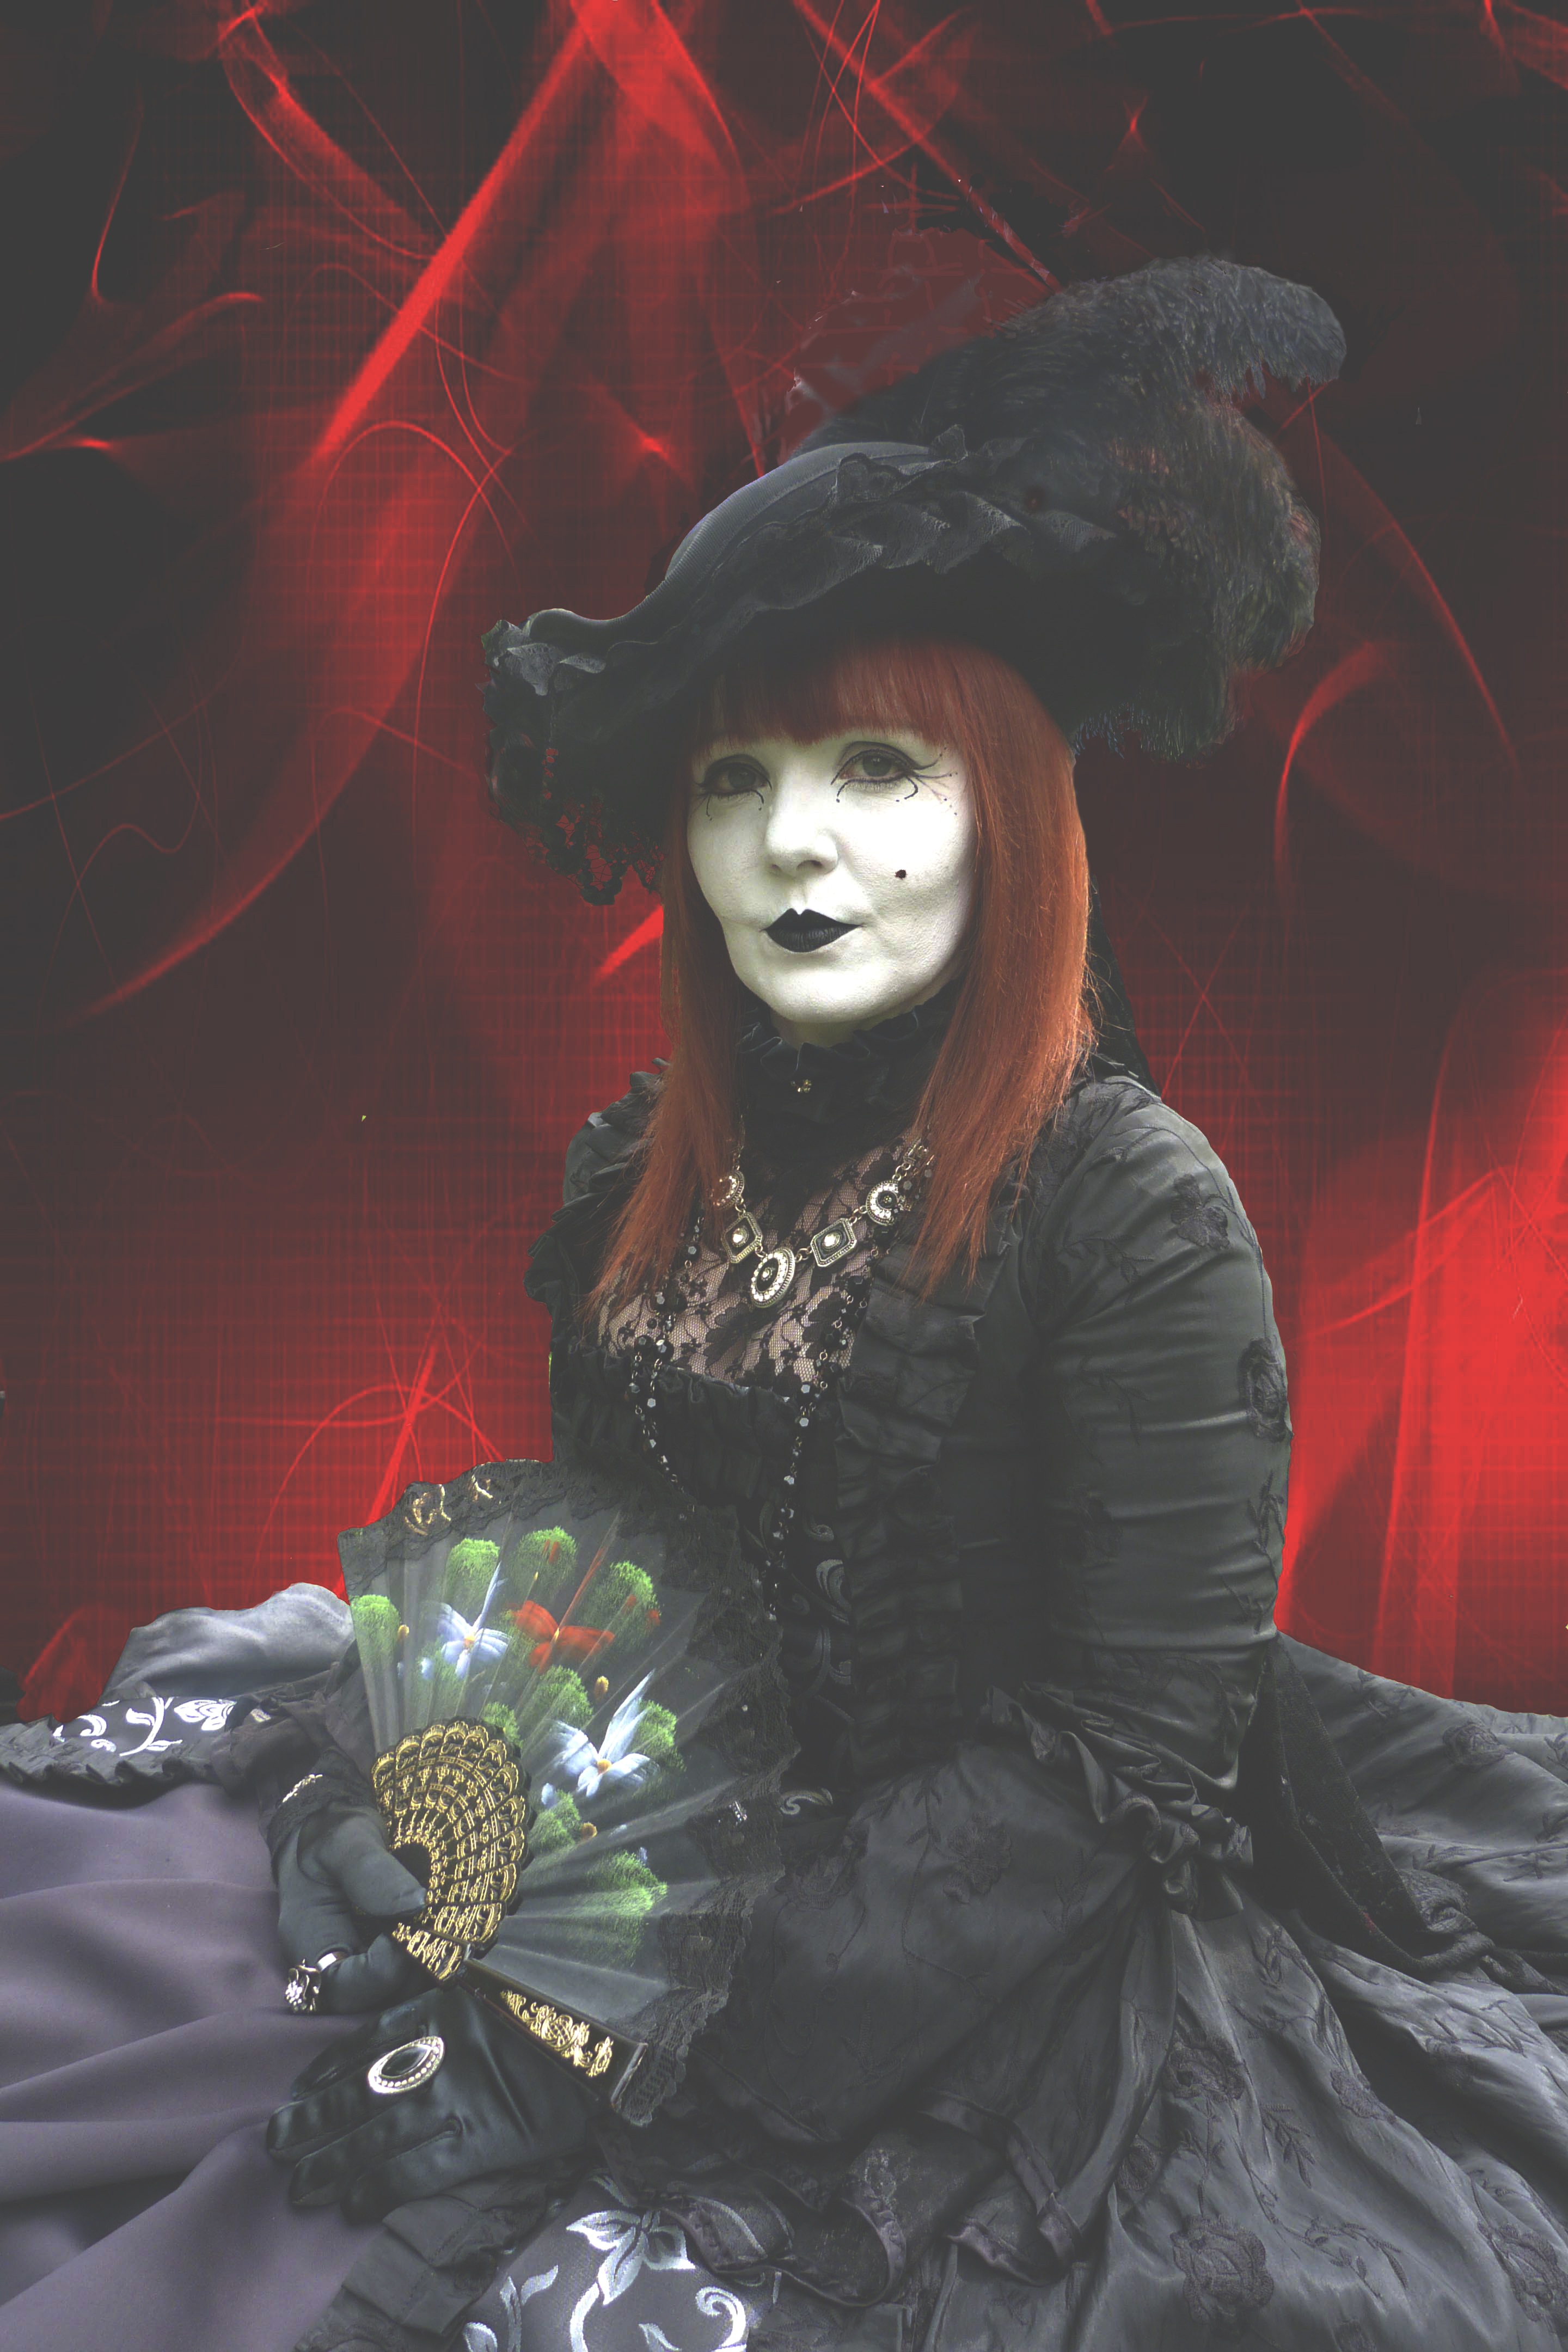
woman, female, portrait, model, red, romantic, hat, darkness, mouth, make up, face, illustration, leipzig, beautiful, fantasy, pretty, melted, beautiful woman, wave gothic, album cover, wei geschminkt, wave gothic meet